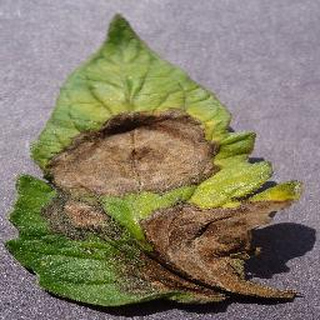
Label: tomato_late_blight